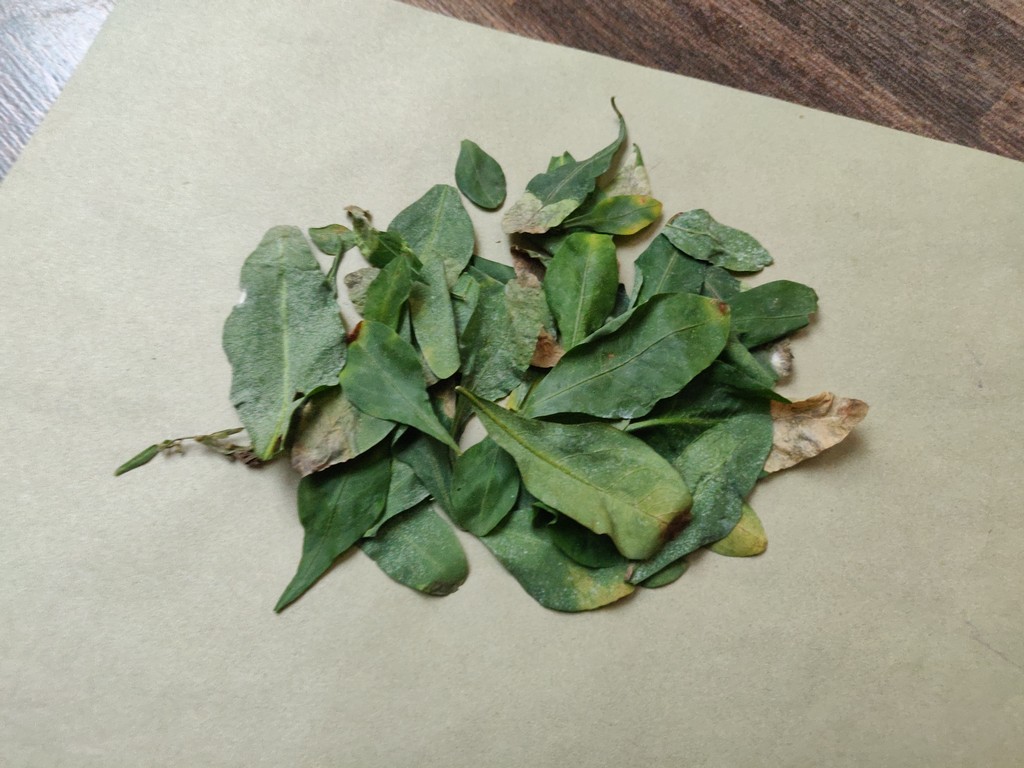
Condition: Unhealthy
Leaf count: multiple
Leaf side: unknown